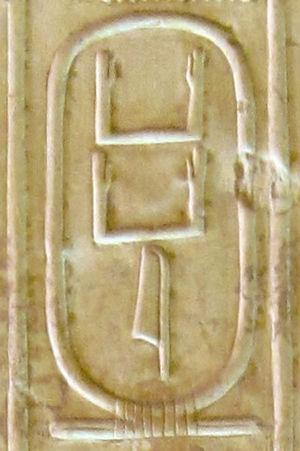
Néferirkarê Kakaï est le troisième souverain de la Vᵉ dynastie pendant l'Ancien Empire. Néferirkarê, le fils aîné de Sahourê avec son épouse Méretnebty. Il accéda au trône le lendemain de la mort de son père et régna pendant huit à onze ans, entre le début et le milieu du XXVᵉ siècle avant notre ère. Il a précédé son fils aîné, né de sa reine Khentkaous II, le prince qui allait prendre le trône comme roi Néferefrê. Néferirkarê a engendré un autre pharaon, Niouserrê, qui a pris le trône après le court règne de Néferefrê et la brève domination du peu connu Chepseskarê.
Dans l'Égypte antique, la titulature royale est l'ensemble des noms officiels par lesquels un pharaon est désigné dans les textes légaux et les grandes inscriptions dédicatoires. La titulature du roi d'Égypte se compose de cinq « Grands Noms », chacun formé d’un titre suivi d’un nom proprement dit. Ces cinq appellations définissent la nature royale et constituent en même temps une idéologie du pouvoir. L'usage de la titulature se met en place dès l'aube de la monarchie pharaonique et perdure jusqu'à la fin de l'institution au moment de l'incorporation de l'Égypte dans l'Empire romain.